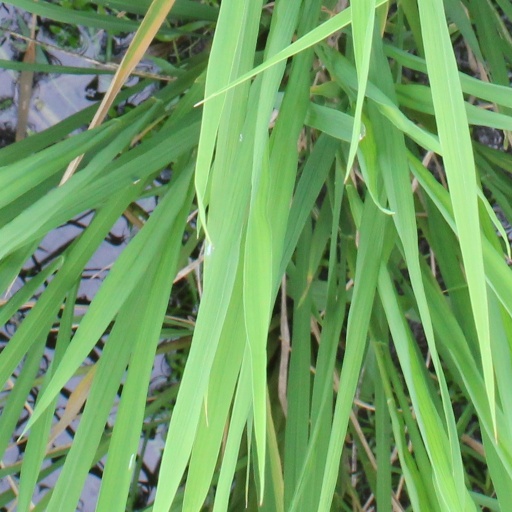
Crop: rice